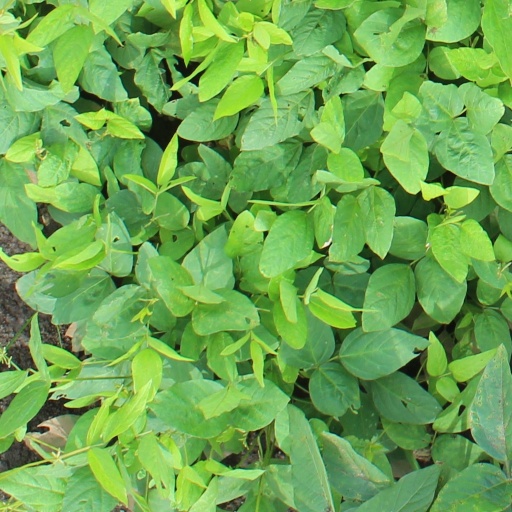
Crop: soybean